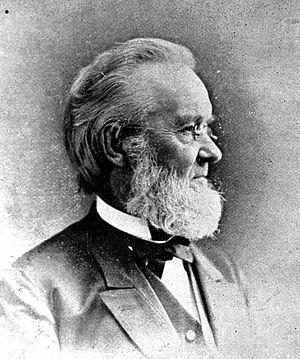
Joseph Rodes Buchanan, né dans la ville américaine de Frankfort dans le Kentucky le 11 décembre 1814, et mort en 1899, fut un médecin et professeur de physiologie américain. Diplômé de l’université de Louisville en 1842, il fut professeur à l’Eclectic Medical Institute de Covington dans le Kentucky. Buchanan s’intéressa au domaine des perceptions extrasensorielles et forgea le terme de psychometrie pour désigner la capacité d'une personne à percevoir des informations relatives à un objet par contact avec celui-ci.